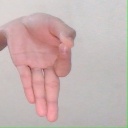
अक्षर: ज्ञ